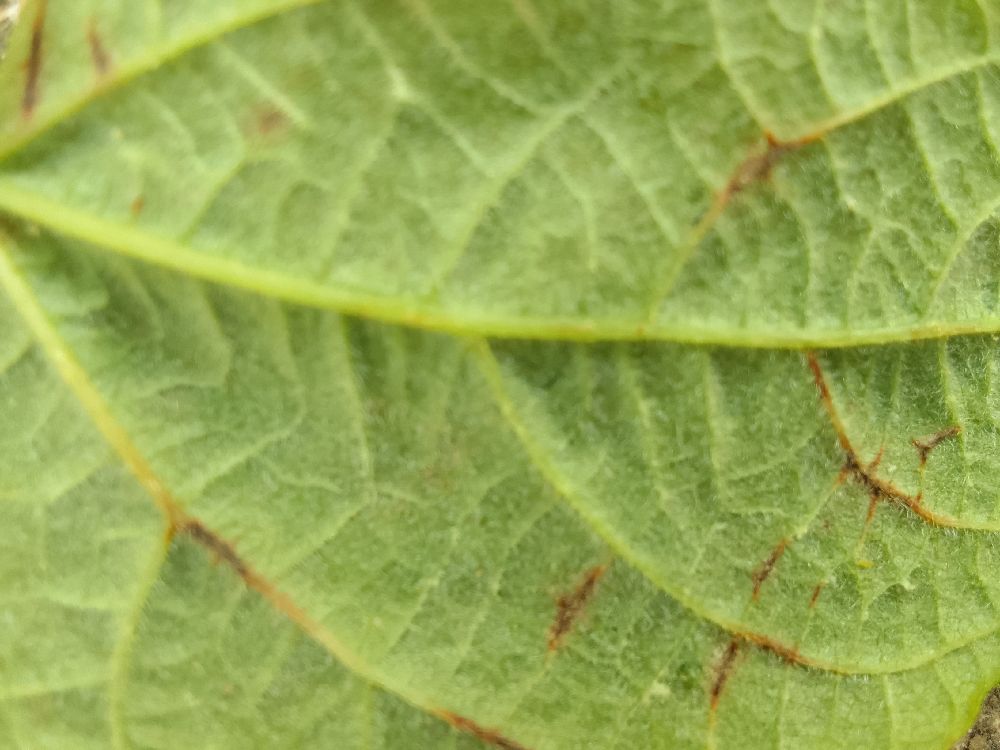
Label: anthracnose